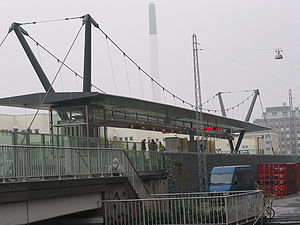
Lindevang Station
Lindevang er en station på den københavnske Metros linje M1 og M2. Lindevang Station ligger hvor metroens tracé krydser Dalgas Boulevard på Frederiksberg. Stationen blev åbnet 12. oktober 2003.